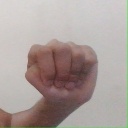
अक्षर: ठ